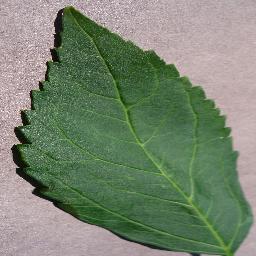
Label: Cherry___healthy